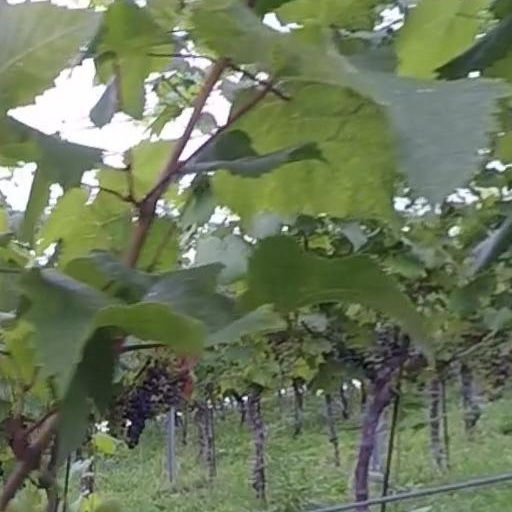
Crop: grape